Jordan Thorniley

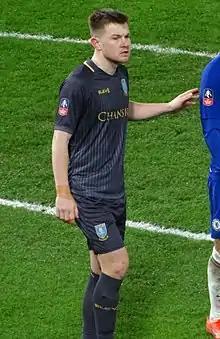
Thorniley in 2019

Jordan Luke Thorniley (born 24 November 1996) is an English professional footballer who plays as a centre-back for Northampton Town on loan from club Oxford United.